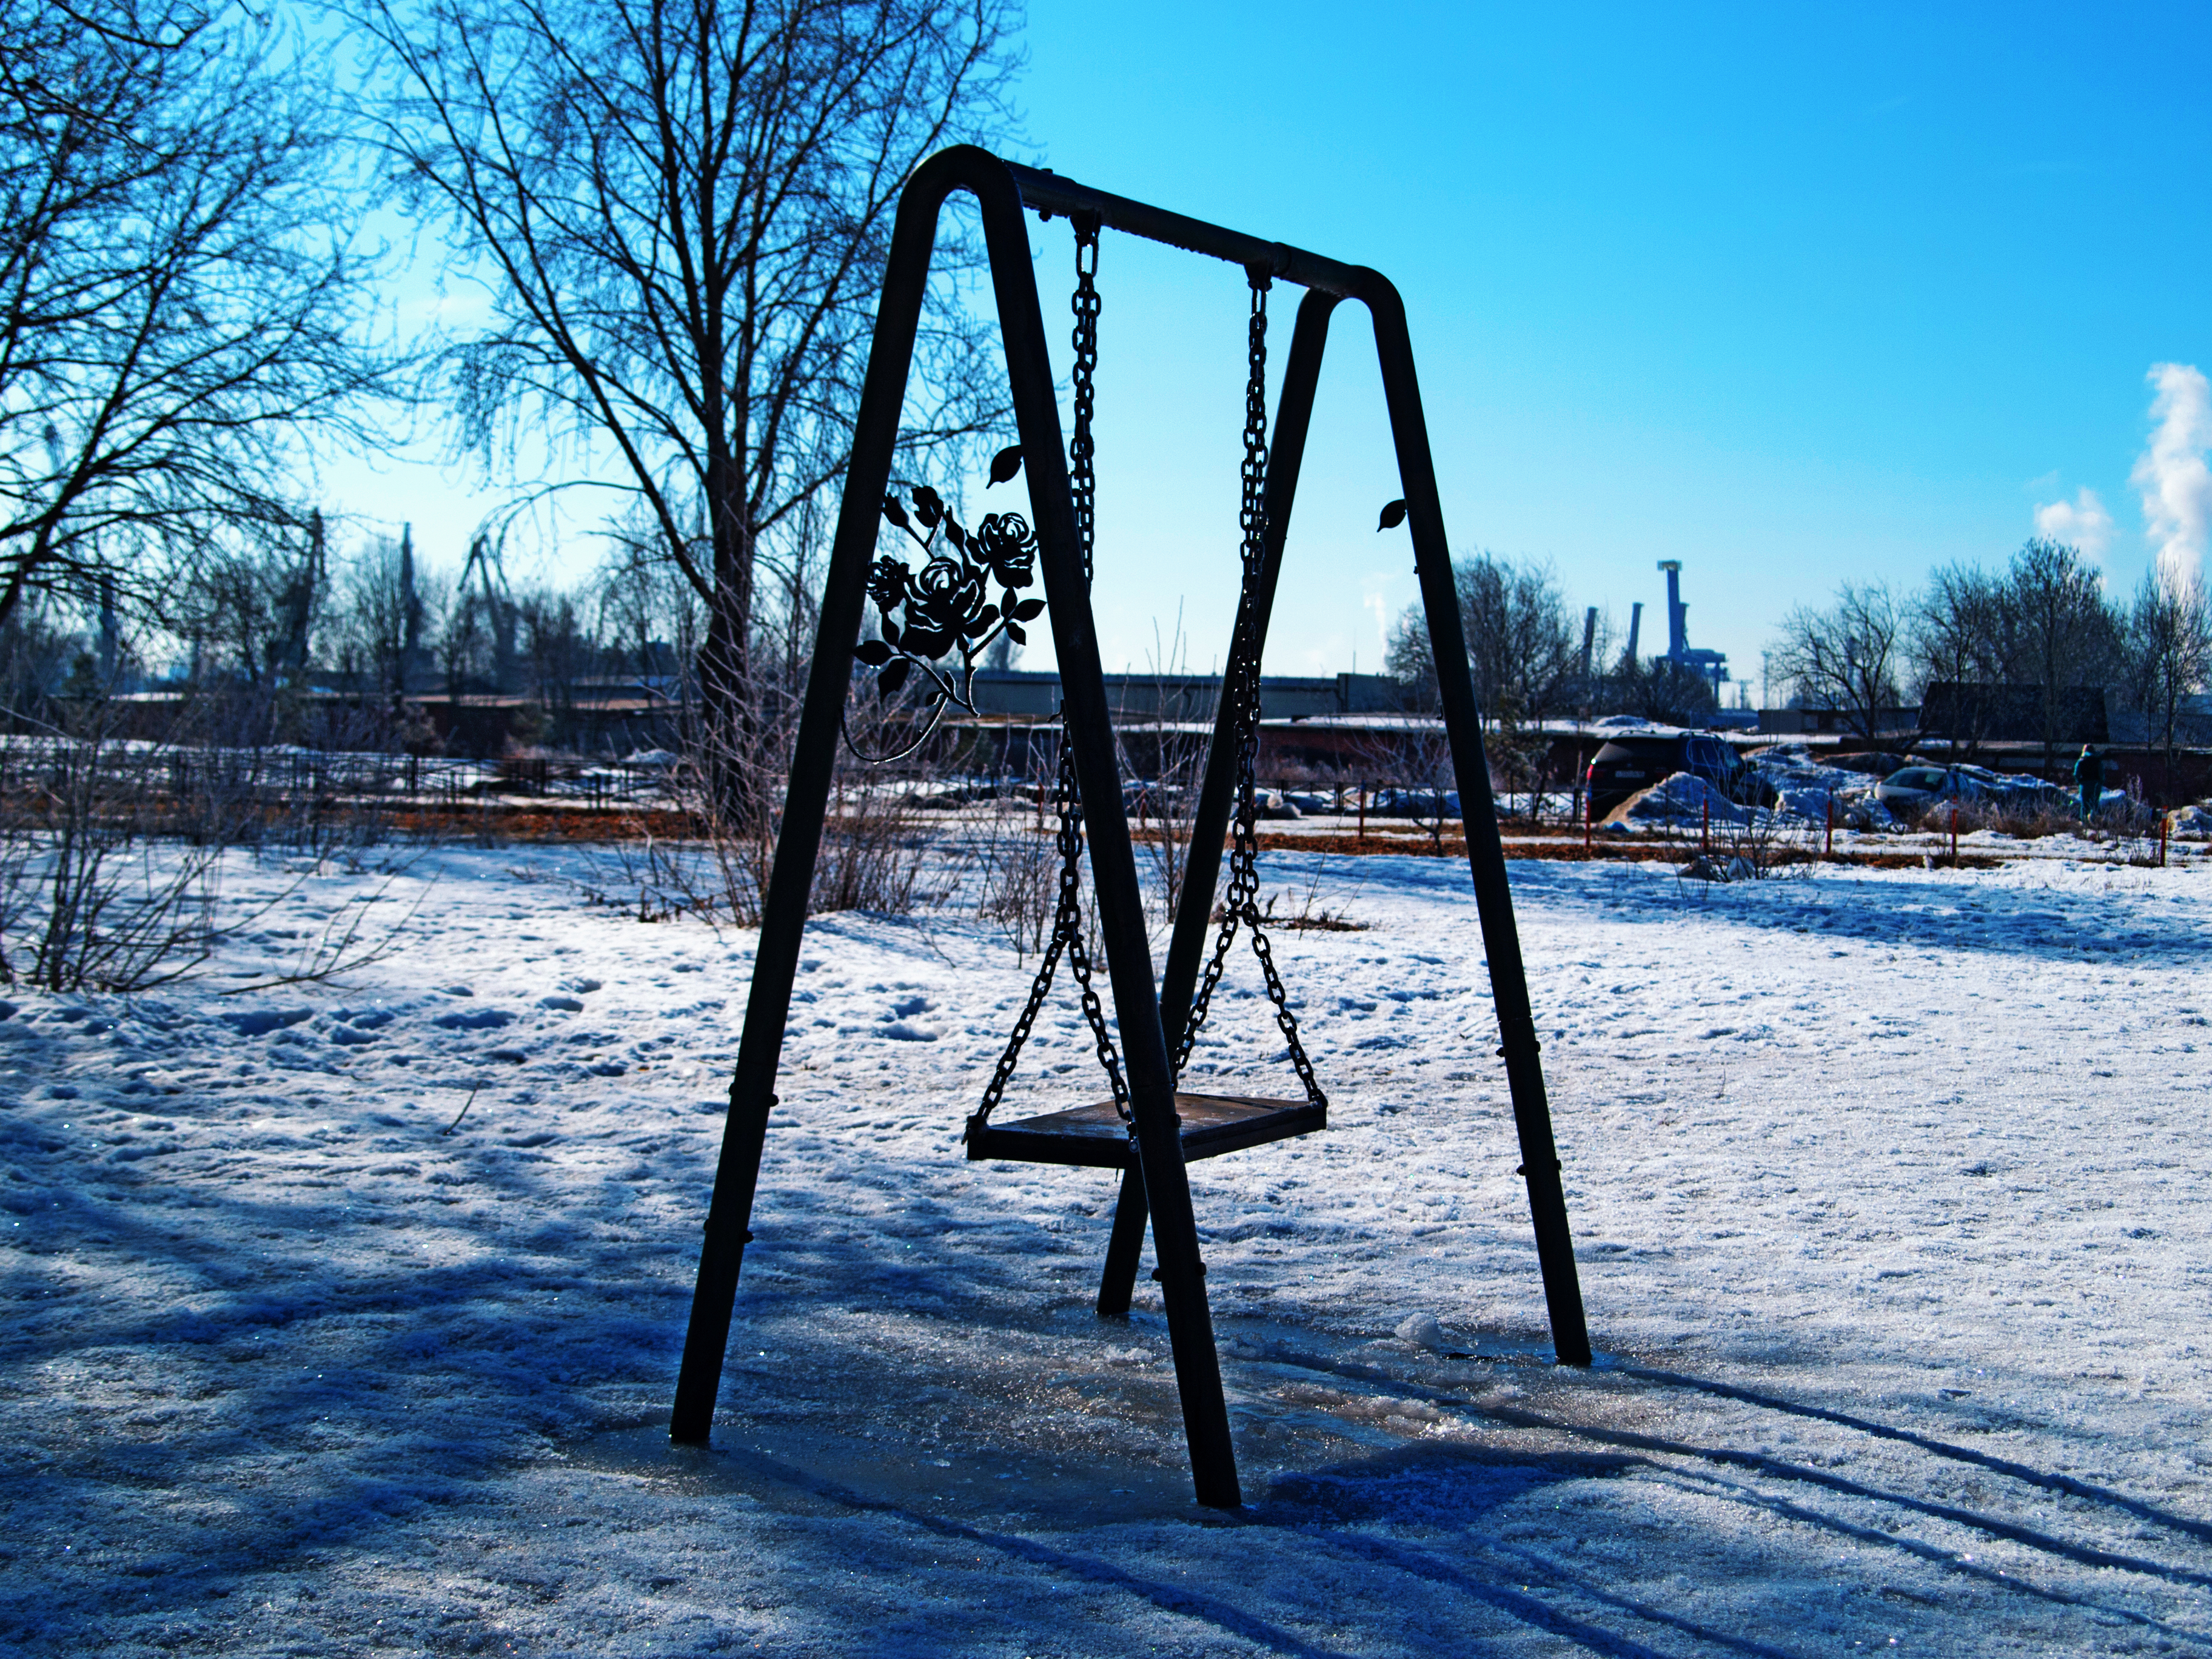
images, sky, water, cloud, blue, snow, tree, natural landscape, wood, sculpture, freezing, trunk, twig, landscape, lake, plant, art, frost, electric blue, horizon, grass, city, winter, evening, reflection, nonbuilding structure, metal, recreation, bridge, forest, melting, river, ice